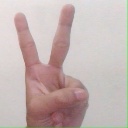
अक्षर: क